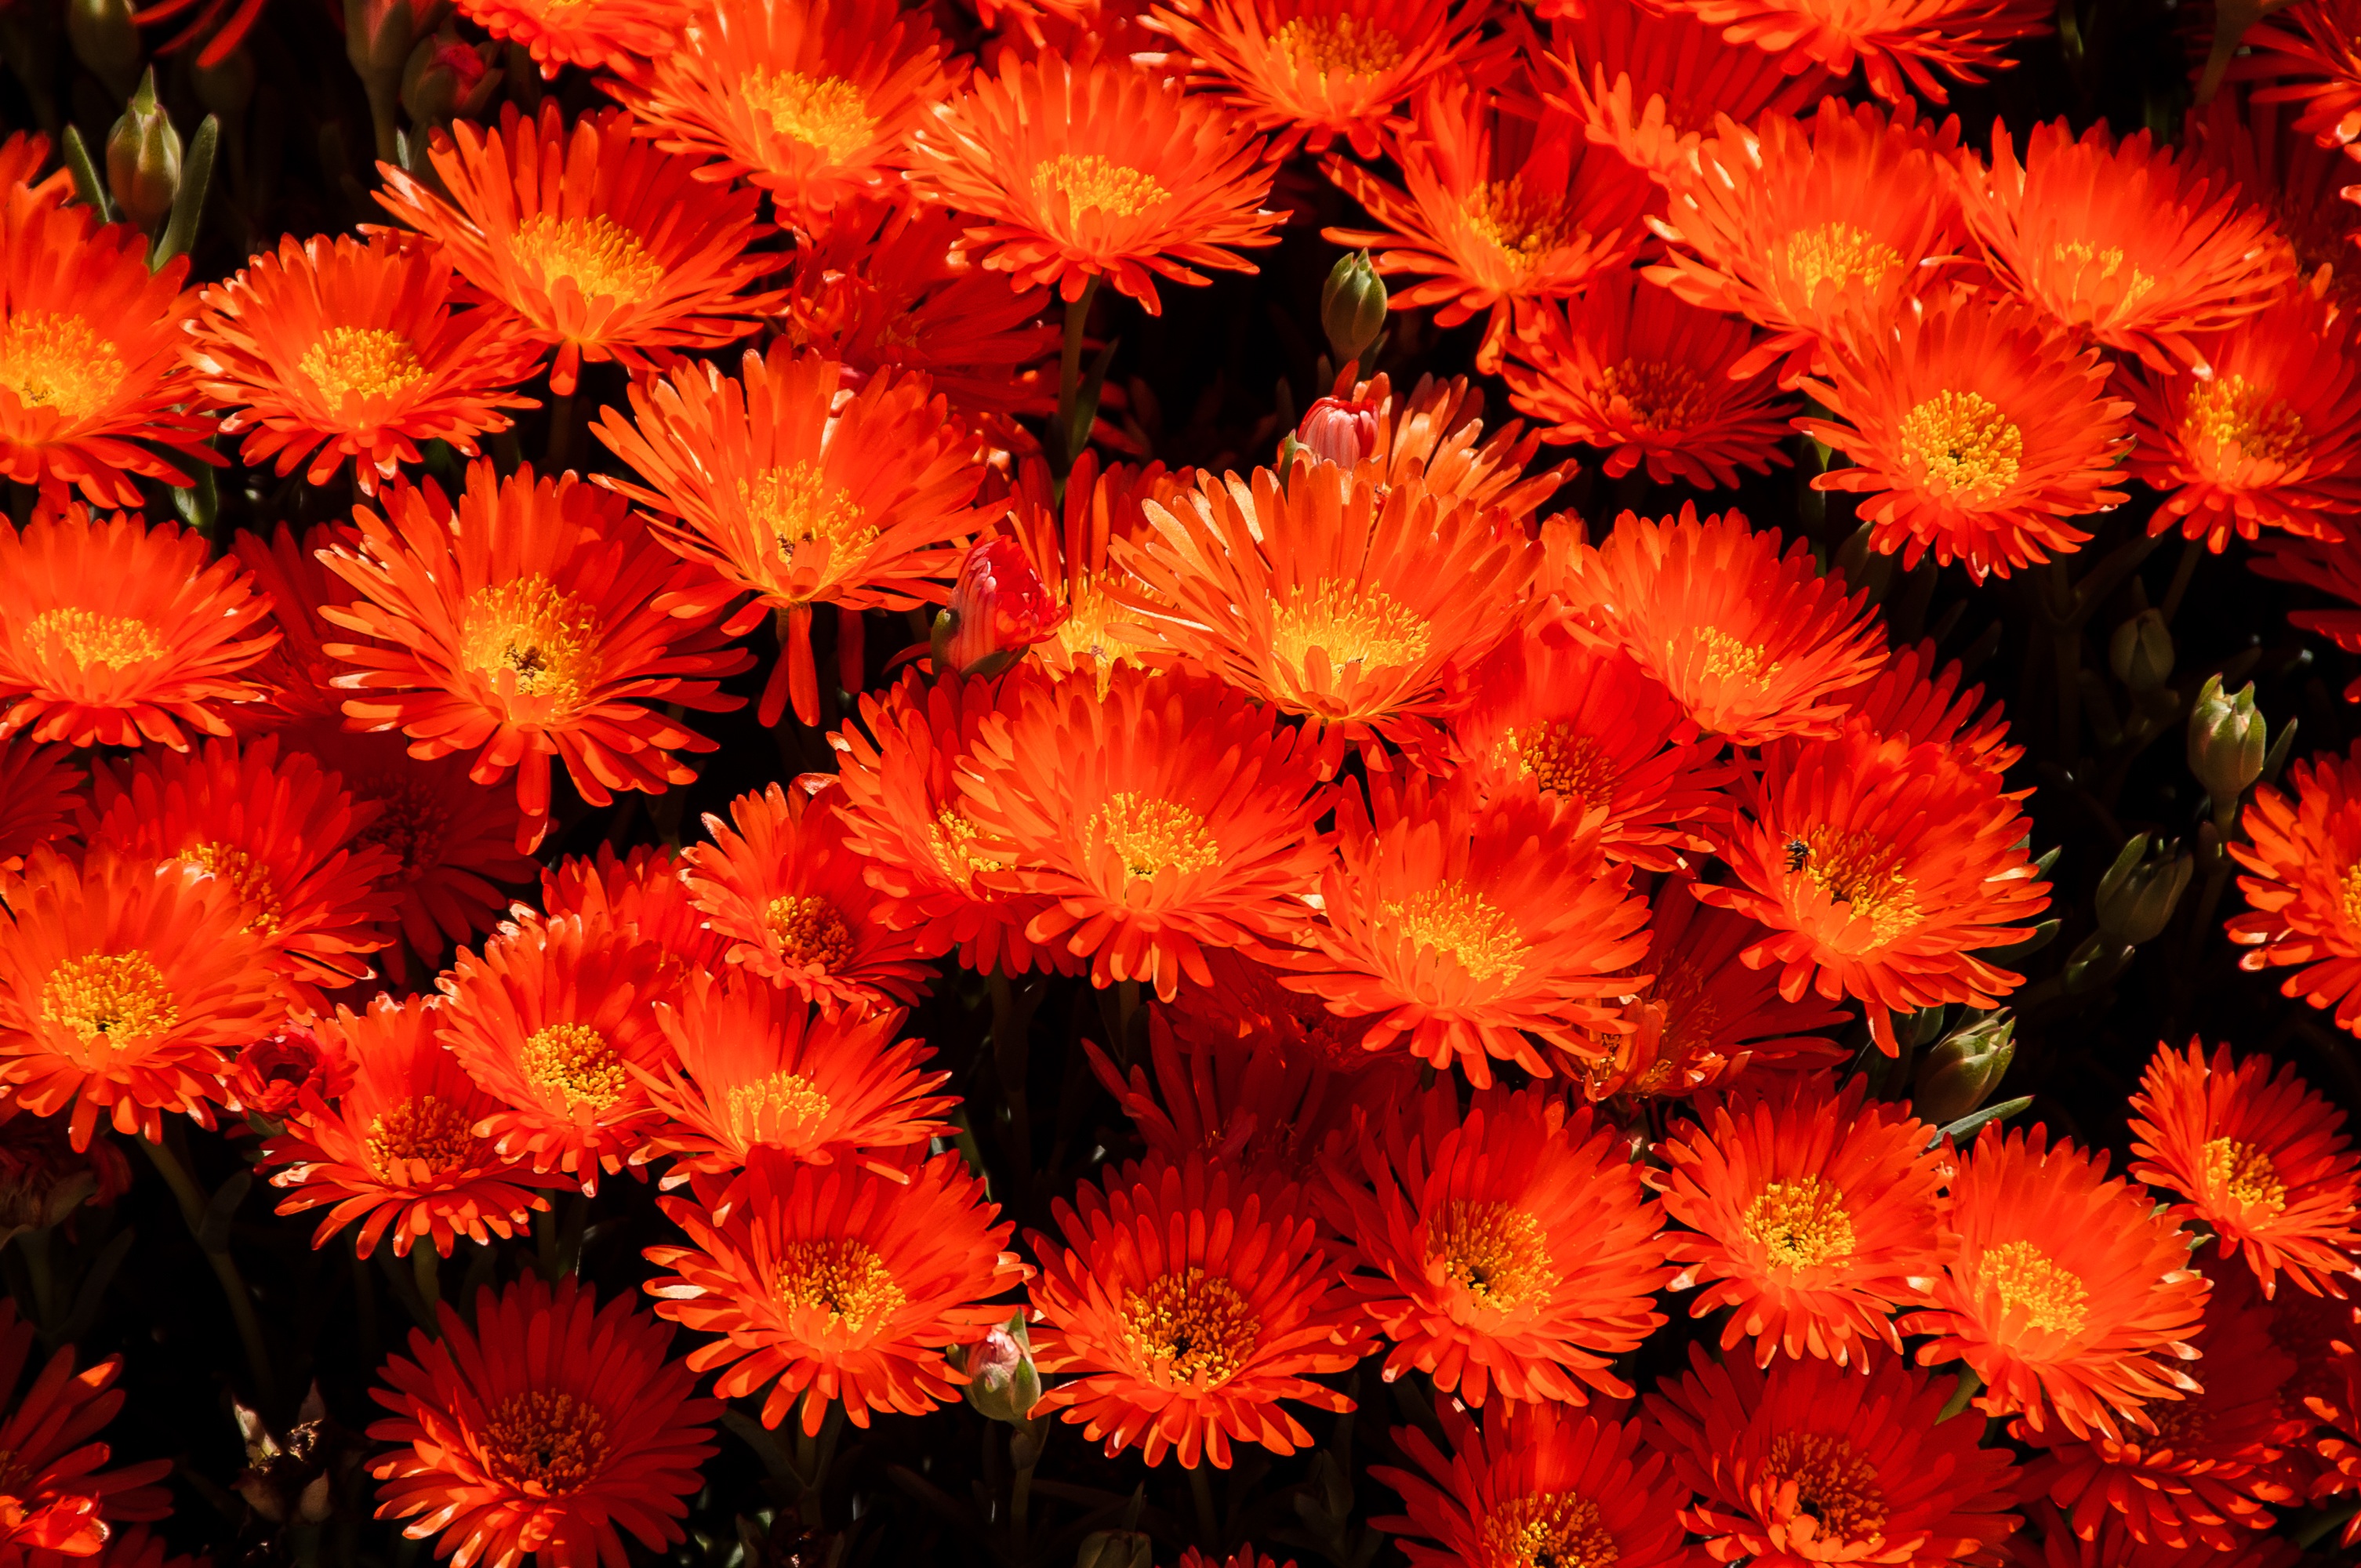
plant, flower, petal, bloom, orange, autumn, botany, succulent, garden, flora, flowers, pigface, bright, macro photography, flowering plant, daisy family, annual plant, land plant, chrysanths